Harriman station (Erie Railroad)

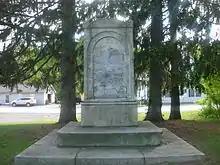
The monolith that once held a plaque commemorating Charles Minot's 1851 achievement

In 1847, Ezra Cornell of Ithaca, New York worked to expand telegraphic communication through the New York and Lake Erie Railroad right-of-way with the Western Union Telegraph Company, saving a telegraph line he built from New York City to Fredonia. The new telegraph was an instant hit and was commonly used for gossip and casual chatting. The then-superintendent of the New York and Lake Erie, Charles Minot, looked to expand this new technology with the railroad. He developed a system using telegraphs for train dispatches, for use when trains would want to pass one another along the line, such as at stations. Two-letter telegraph codes were designated, and the new modern system was set up. For the ten years of the new railroad's existence, passengers had been disgusted as trains waited for hours as another train had to pass them. This new system would relieve this issue.